Late Registration

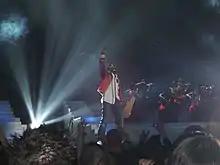
West performing a song medley at the 26th Brit Awards

"Late Registration" was a contender for numerous industry awards. In December 2005, prior to the nominations being announced for the 2006 Grammy Awards, West complained that he would have a problem with not winning the Album of the Year award. "Late Registration" received a nomination for the award at the ceremony, and West recalled himself and Brion saying in the studio, "We're making the Album of the Year!" At the 2006 Grammys, the album won the award of Best Rap Album, becoming West's second consecutive album to do so and he delivered an acceptance speech that night. "Gold Digger" and "Diamonds From Sierra Leone" were winners of the awards for Best Rap Solo Performance and Best Rap Song, respectively, at the same ceremony, while the former was also nominated for Record of the Year. West's nominations for the album were six of the eight awards that he contended for at the 2006 Grammys, tying with Mariah Carey and John Legend for the show's most nominations. Despite West having stating he would have a problem with not winning, he was happy with eight nominations. However, "Late Registration" won the Best Album award at the 2006 MP3.com Awards.